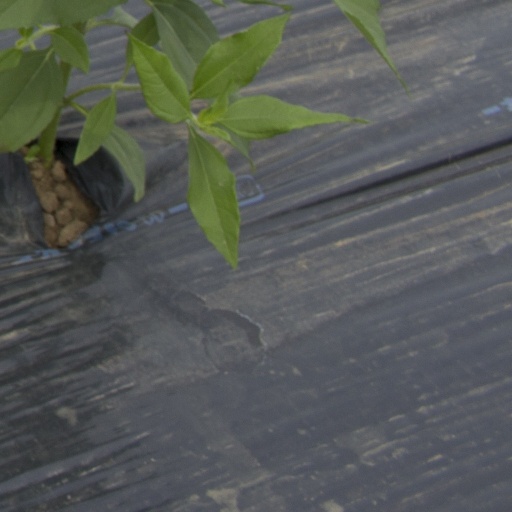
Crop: Jerusalem artichoke